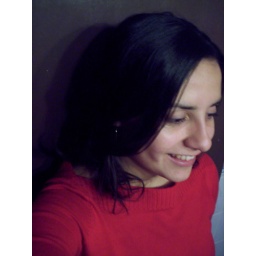
The Girl in the red shirt